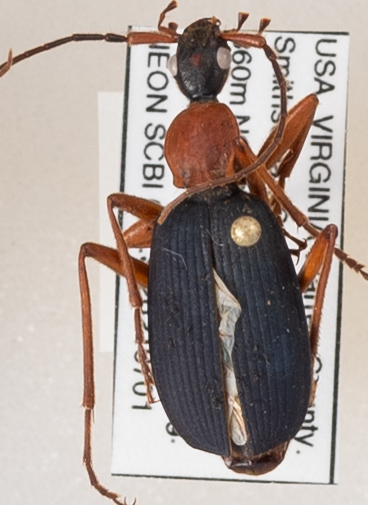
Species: Galerita bicolor
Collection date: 2021-07-01
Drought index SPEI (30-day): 0.192
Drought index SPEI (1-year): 0.174
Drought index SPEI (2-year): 0.022